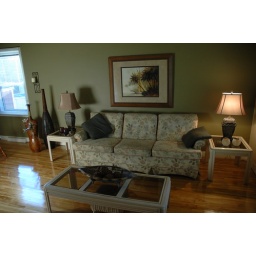
The old standard couch against the wall with matching end tables...